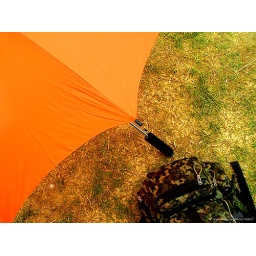
my bag under the orange umbrella